Breisach

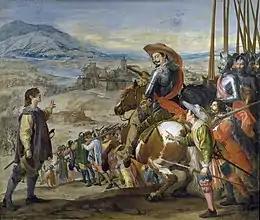
The Spanish relief of Breisach by the Duke of Feria in 1633, during the Thirty Years' War.

The seat of a Celtic prince was at the hill on which Breisach is built. The Romans maintained an auxiliary castle on Mons Brisiacus (which came from the Celtic word Brisger, which means waterbreak).